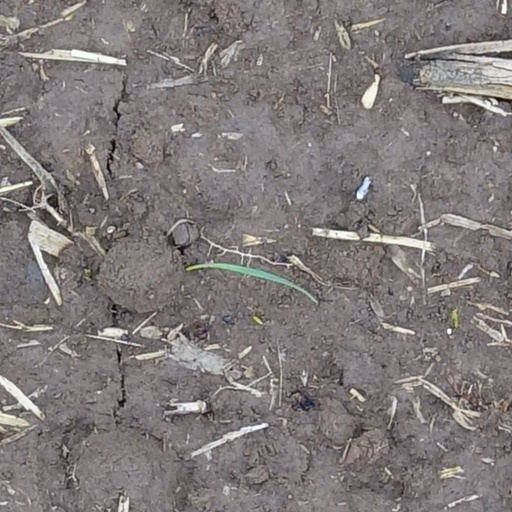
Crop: wheat